Dion Waiters

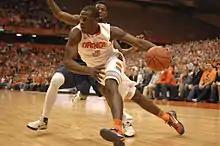
Waiters with Syracuse in January 2012

In his freshman season at Syracuse, Waiters averaged 6.6 points, 1.5 assists and 1.6 rebounds per game. In a second round loss to Marquette in the NCAA Tournament, Waiters shot 8-for-10 with 18 points.